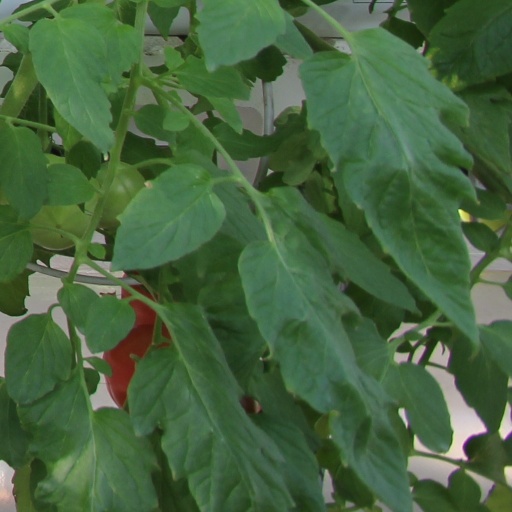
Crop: tomato